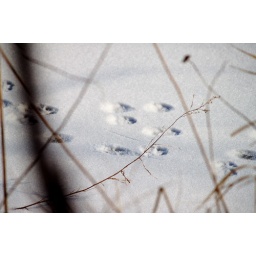
Some snowy footprints on the snow covered river framed by grass and branches.